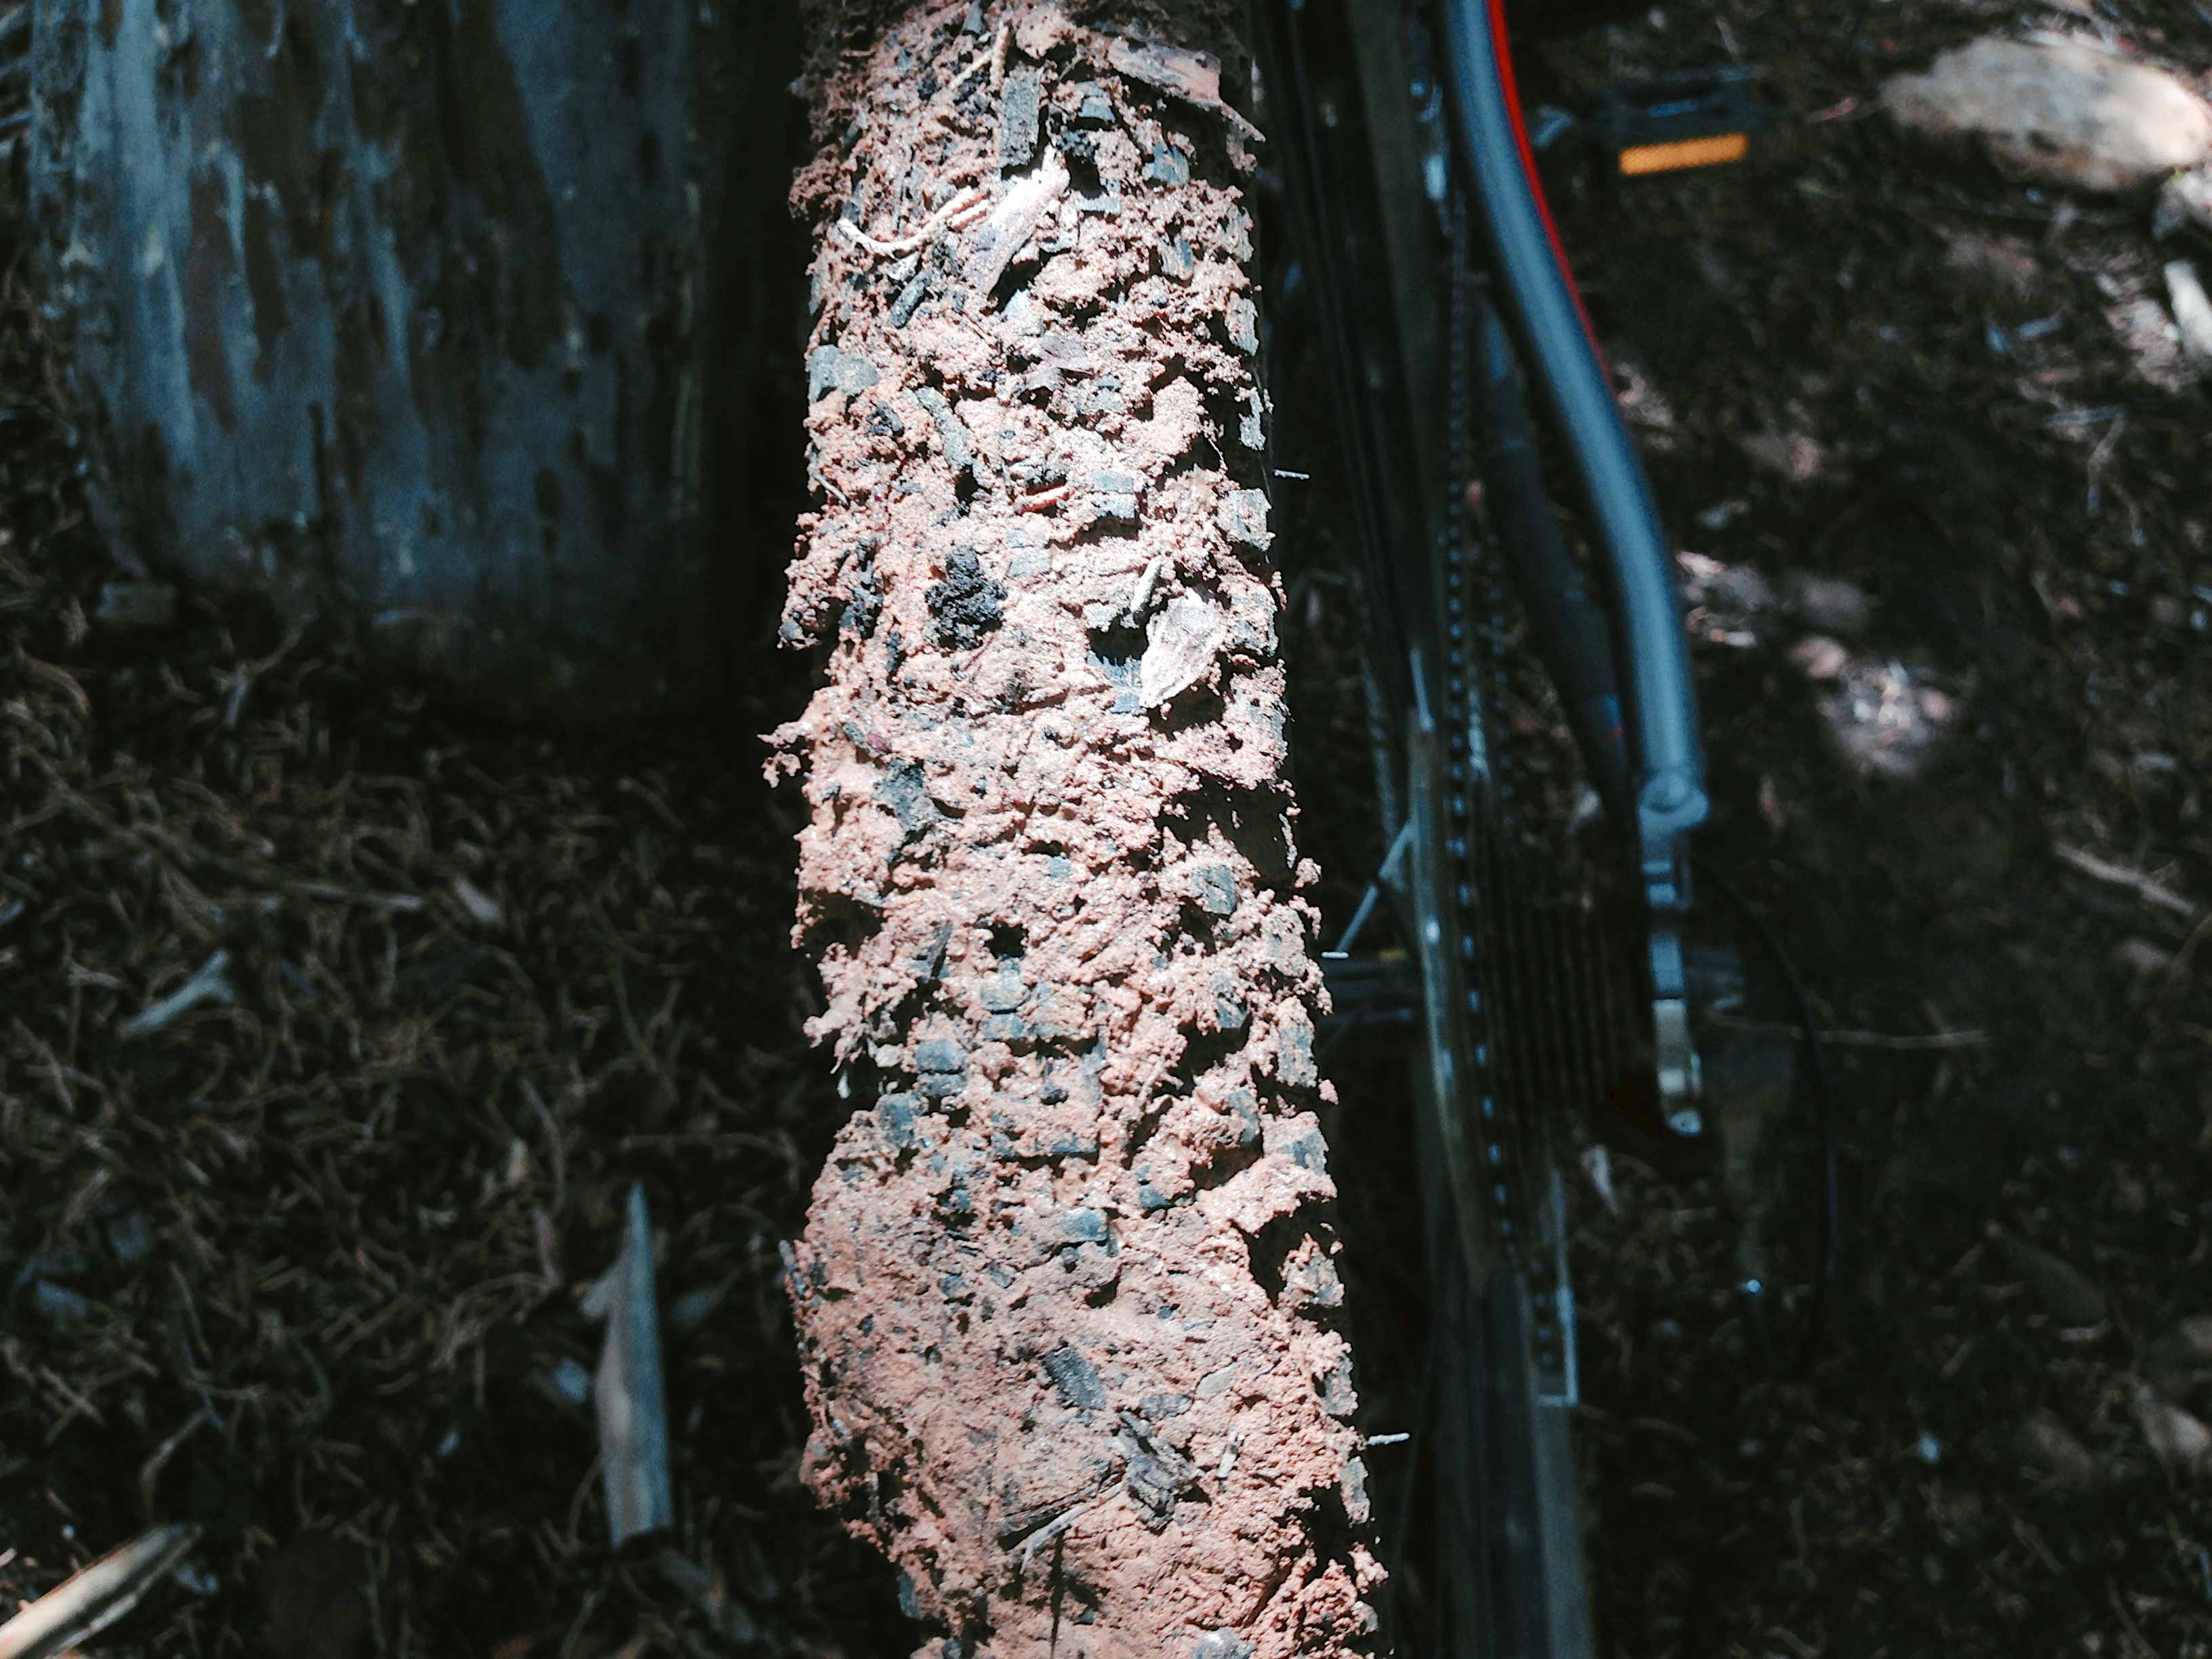
tree, water, nature, forest, rock, snow, winter, plant, leaf, flower, ice, spring, soil, season, woody plant